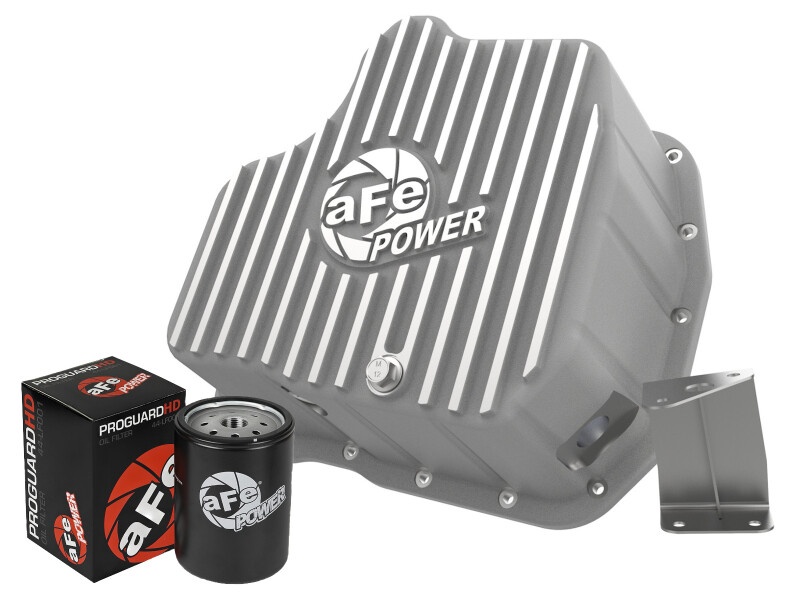
aFe Power 11-16 GM Diesel 2500HD / 3500HD V8-6.6L (TD) Street Series Engine Oil Pan Raw w/ Machined
aFe Power oil pans are constructed out of durable cast aluminum with machined fins for maximum strength and styling. This cover incorporates a magnetic drain plug to capture loose particles for maximum engine protection. The built-in, external and internal, fins transfer heat from the fluid for maximum cooling. This system incorporates a magnetic drain plug to capture loose particles or shavings for maximum engine protection. All necessary hardware is included for a hassle-free installation. When it comes to engineering for power, performance, protection and value, aFe Power is the only choice.
Brand: aFe
Category: Vehicles & Parts > Vehicle Parts & Accessories > Motor Vehicle Parts > Motor Vehicle Engine Oil Circulation > Oil Pans